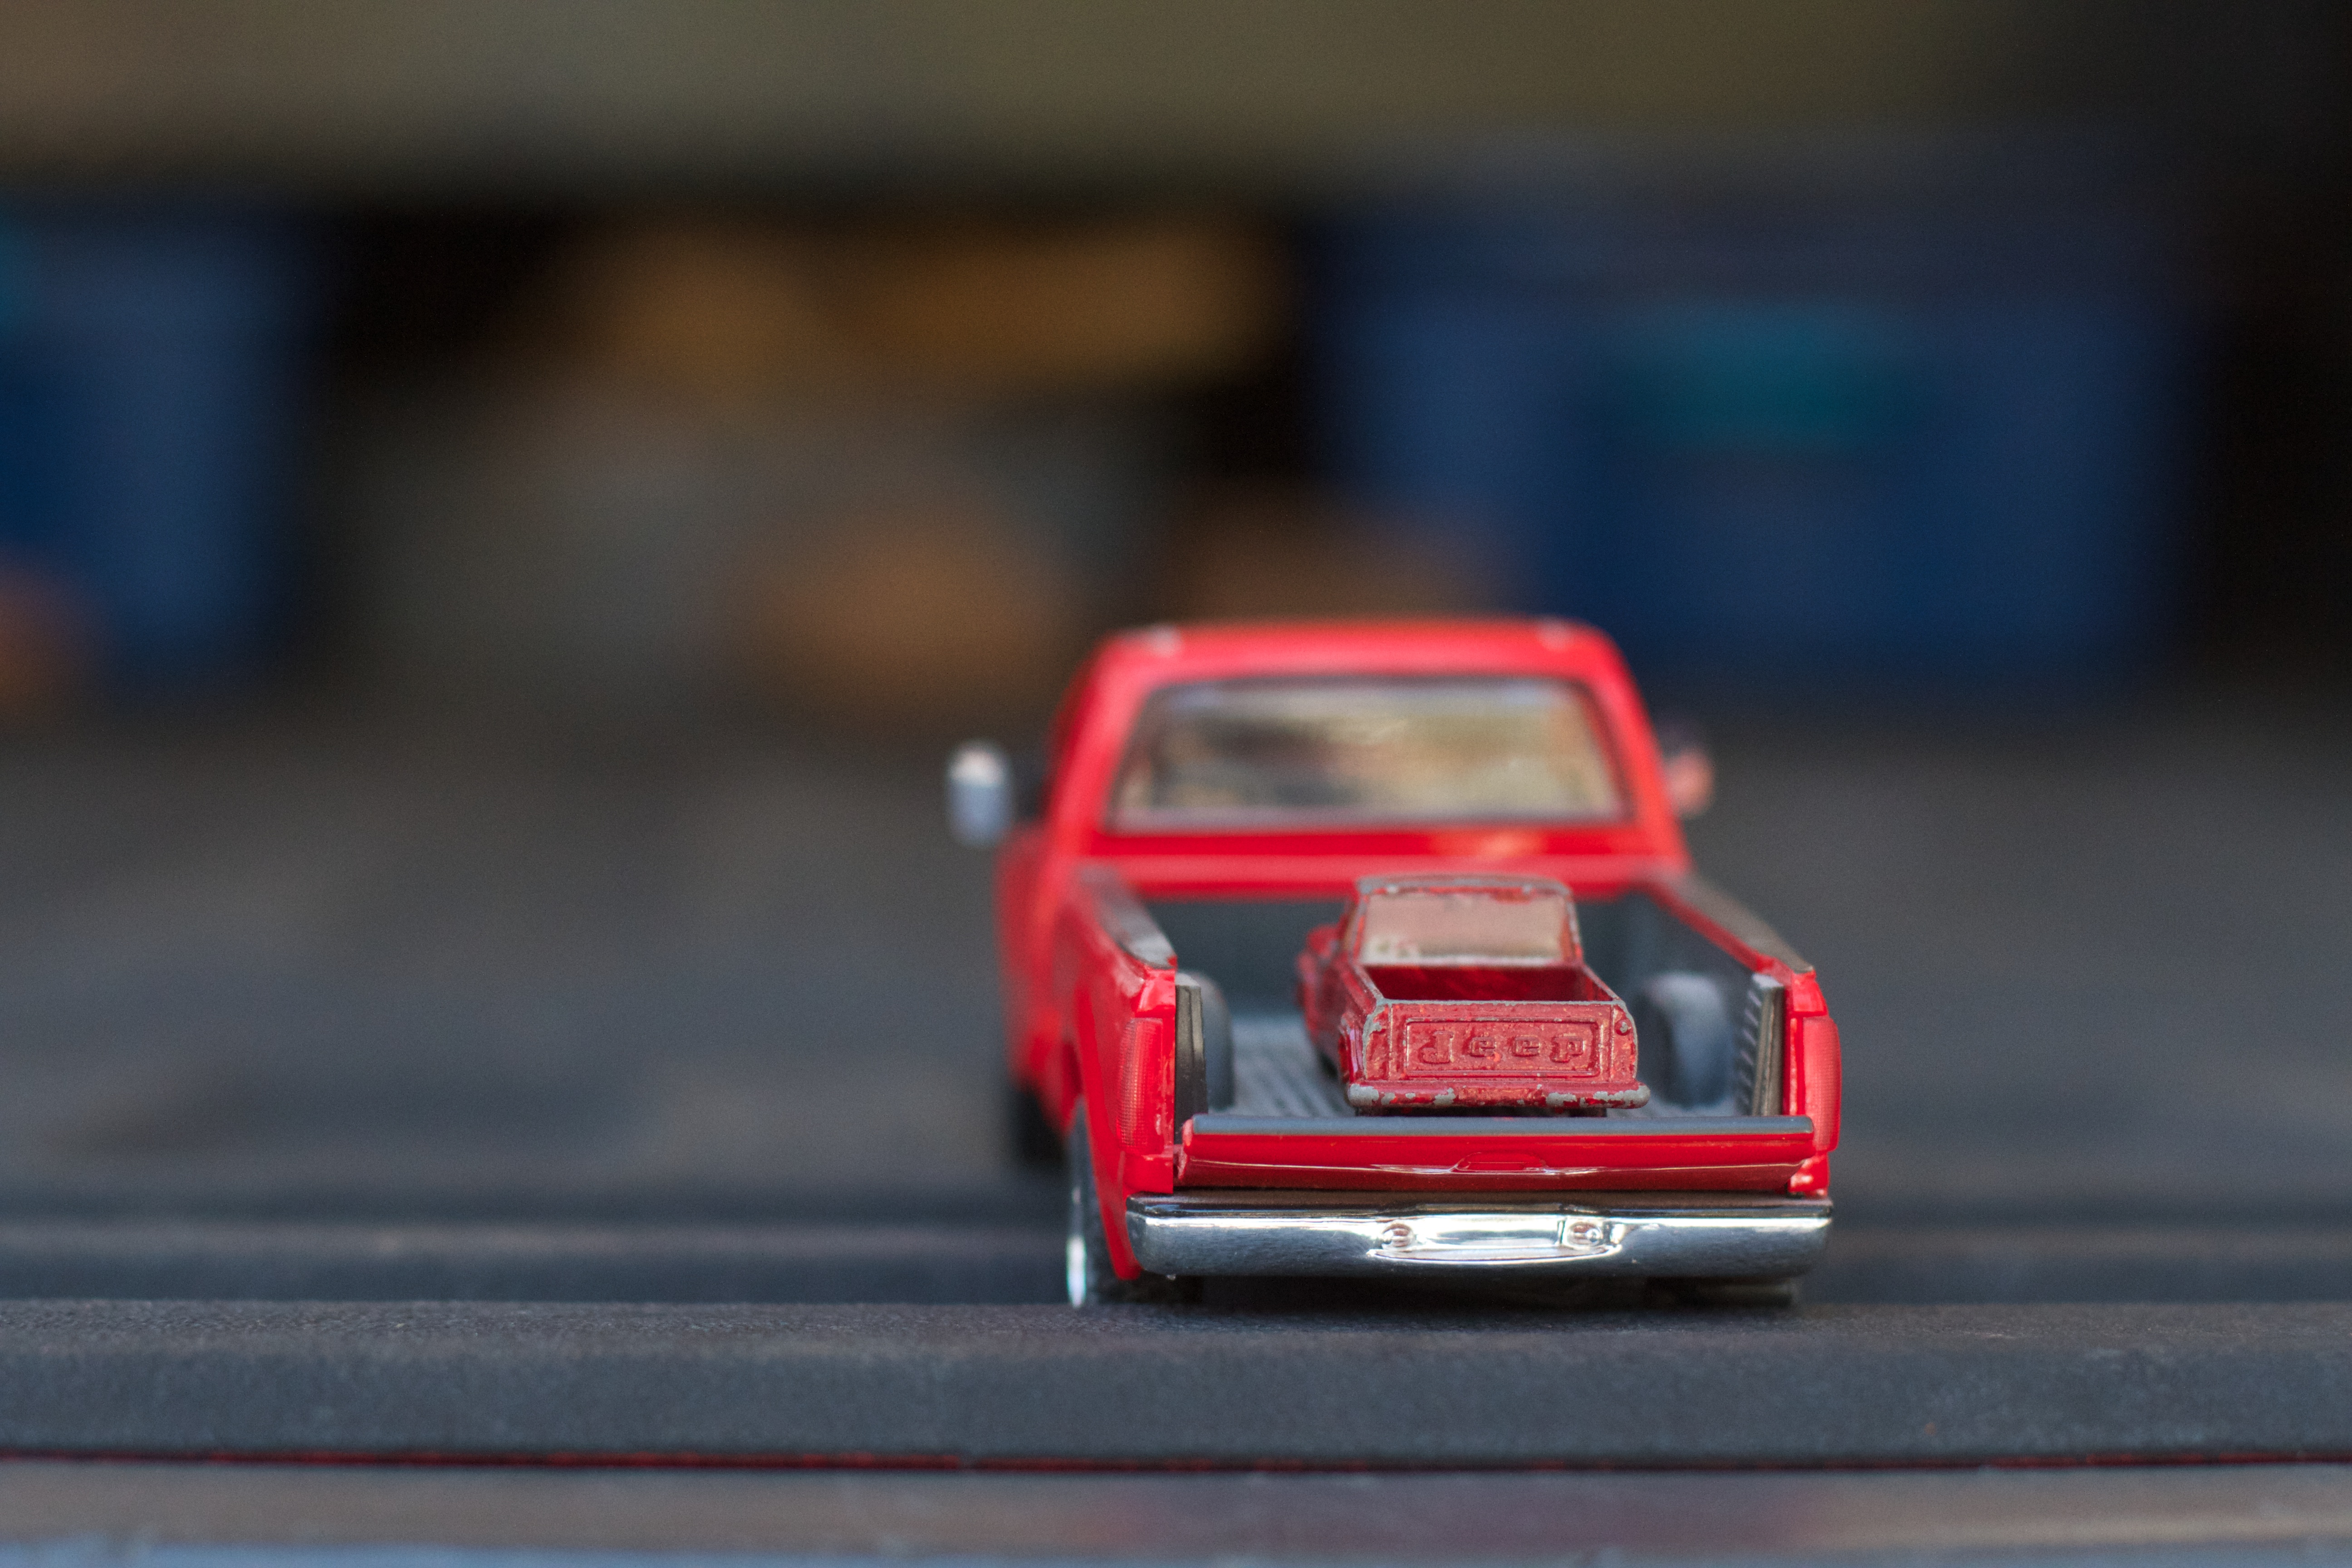
car, red, vehicle, sports car, race car, supercar, model car, land vehicle, scale model, automobile make, automotive design, luxury vehicle, performance car, stock car racing